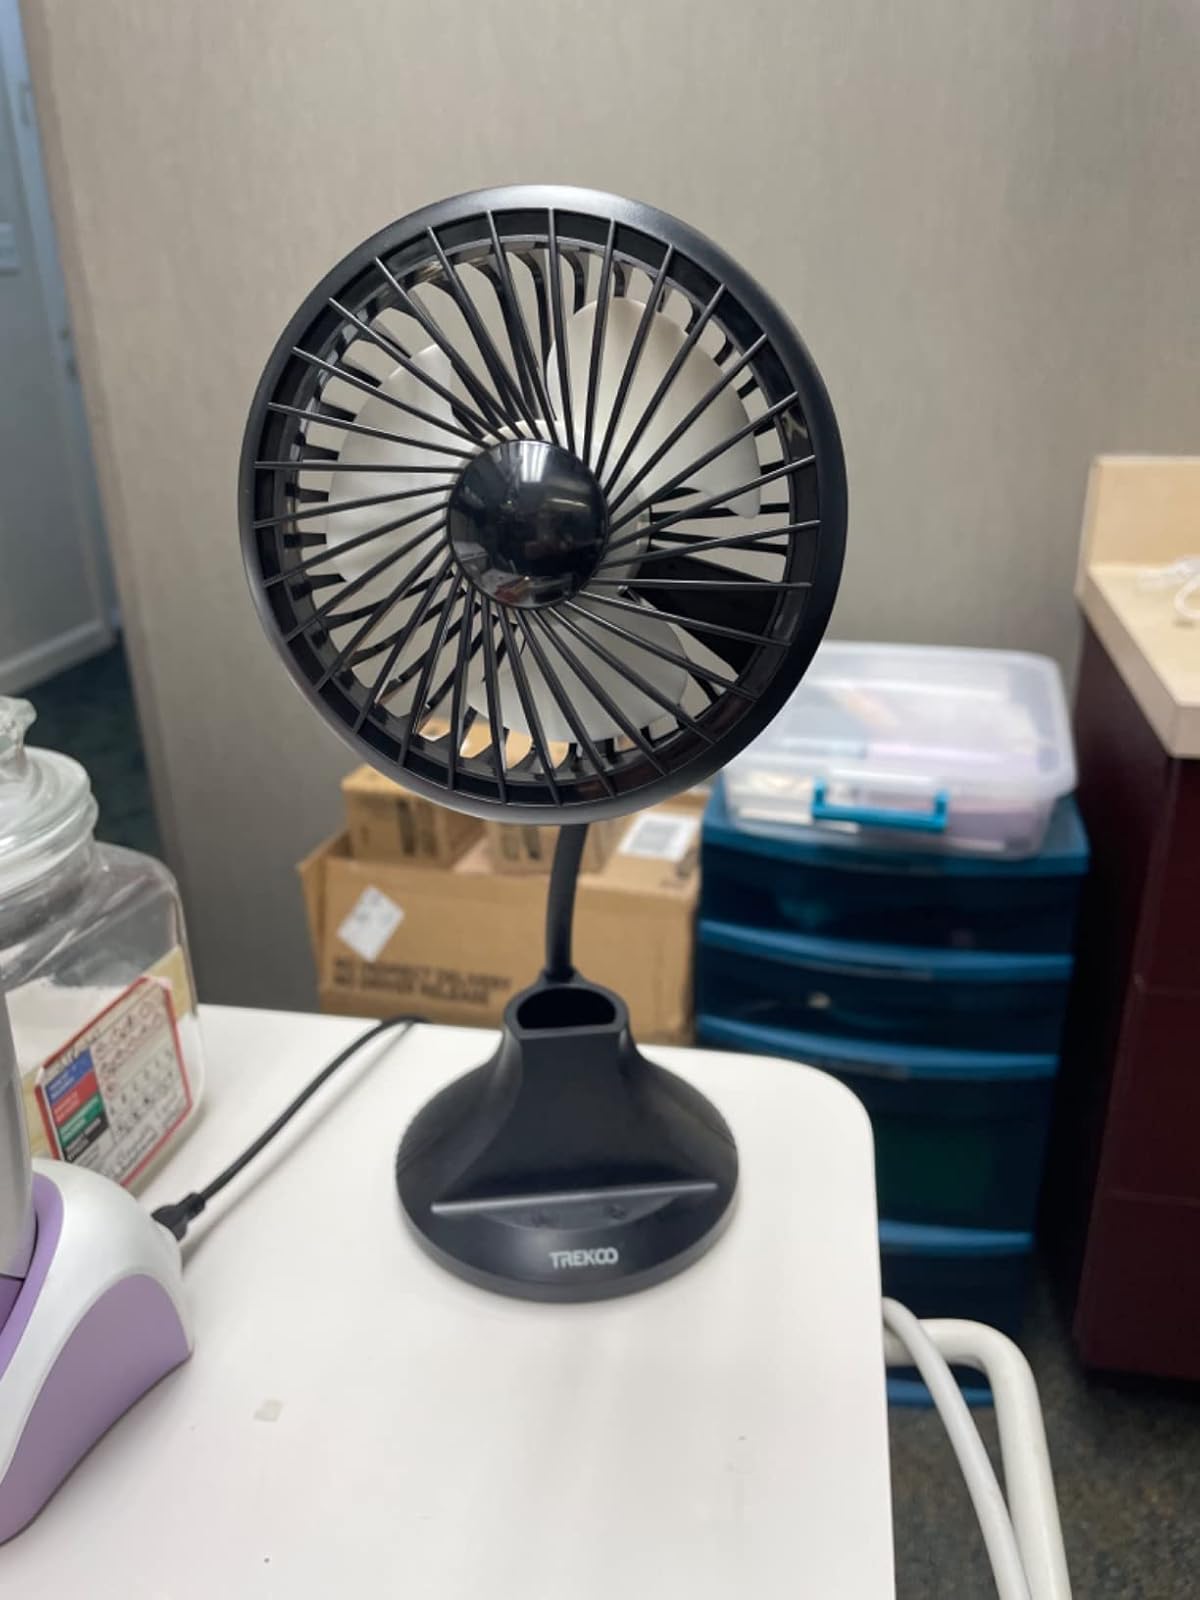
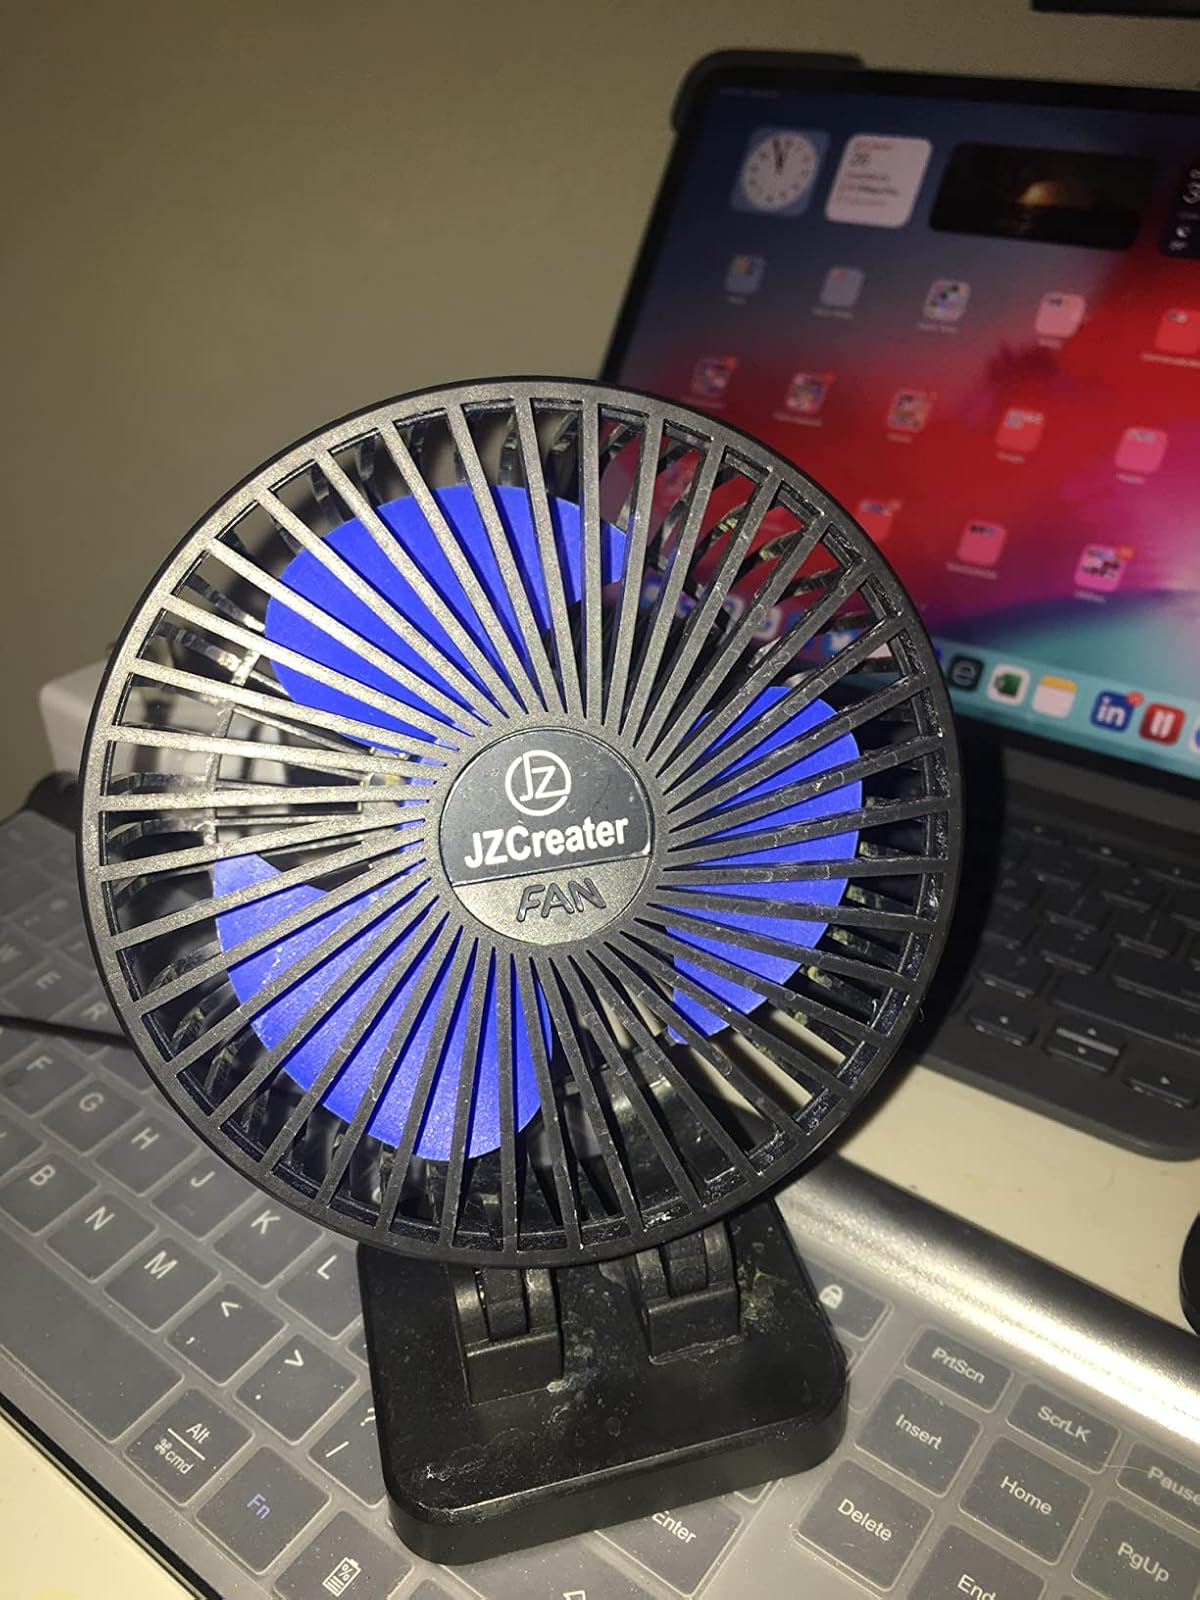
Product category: fan
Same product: no